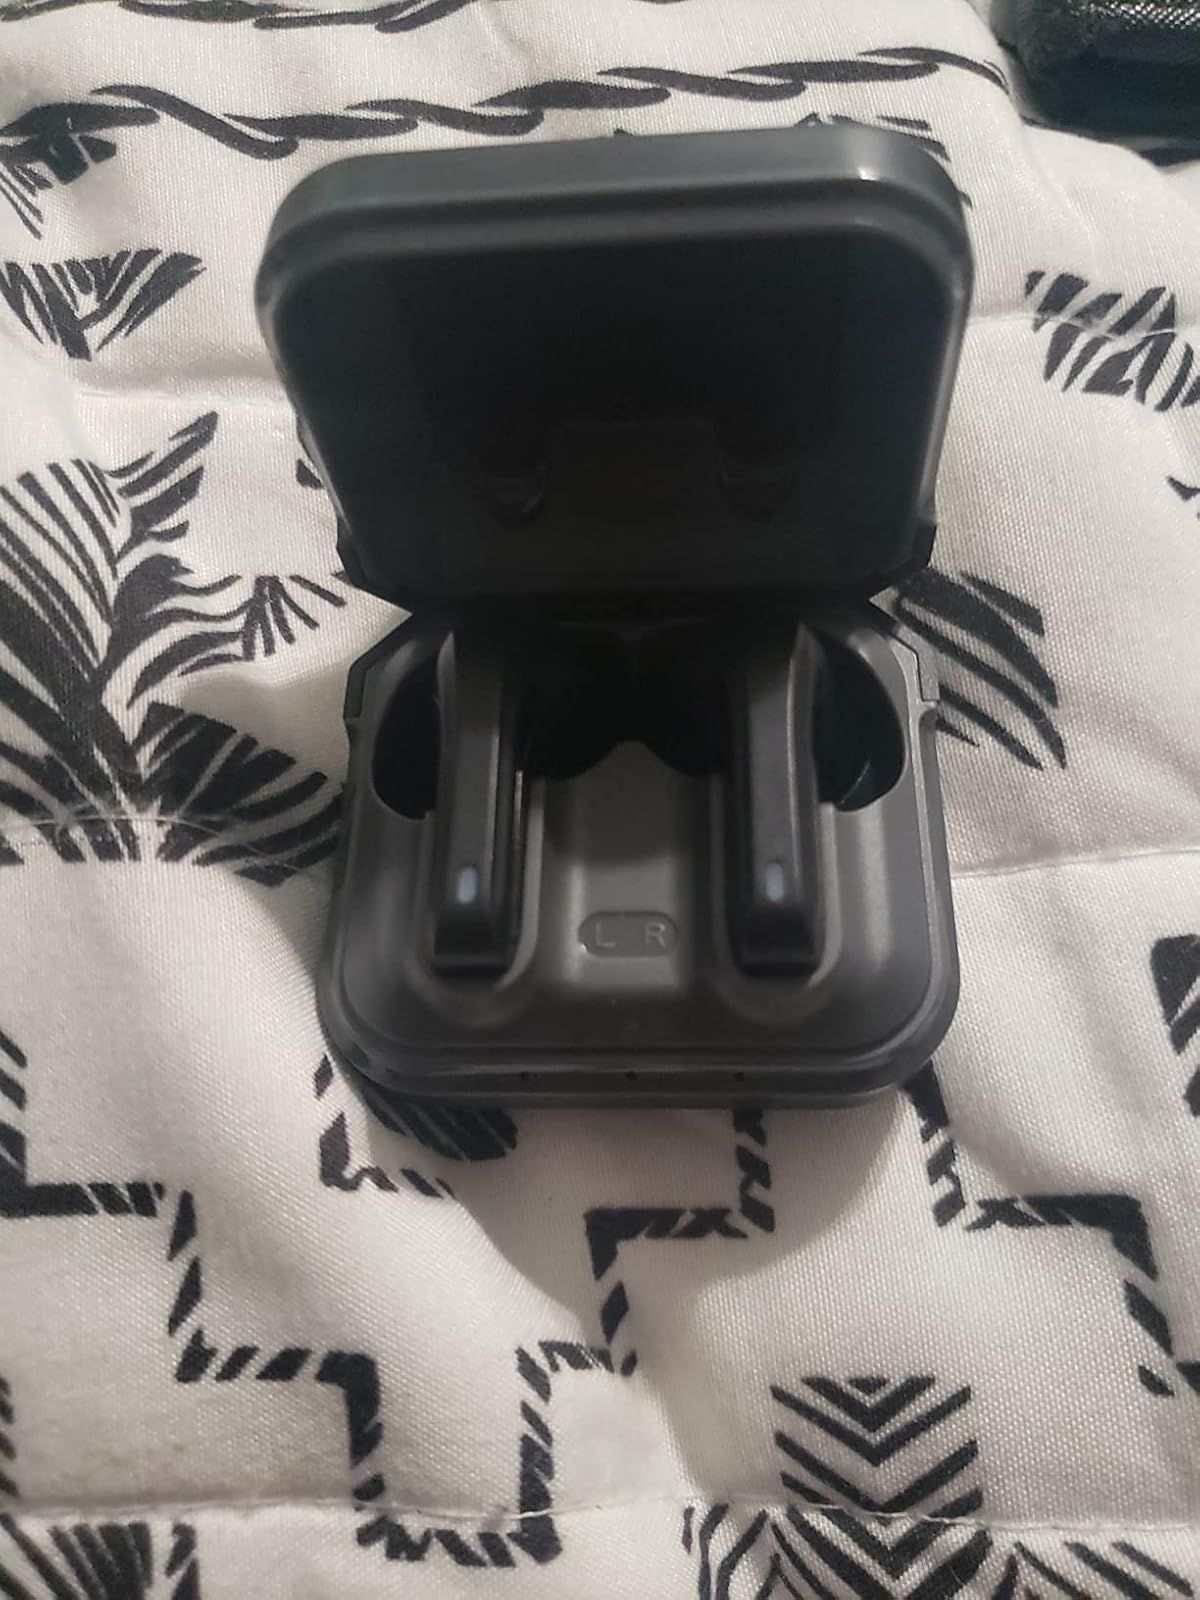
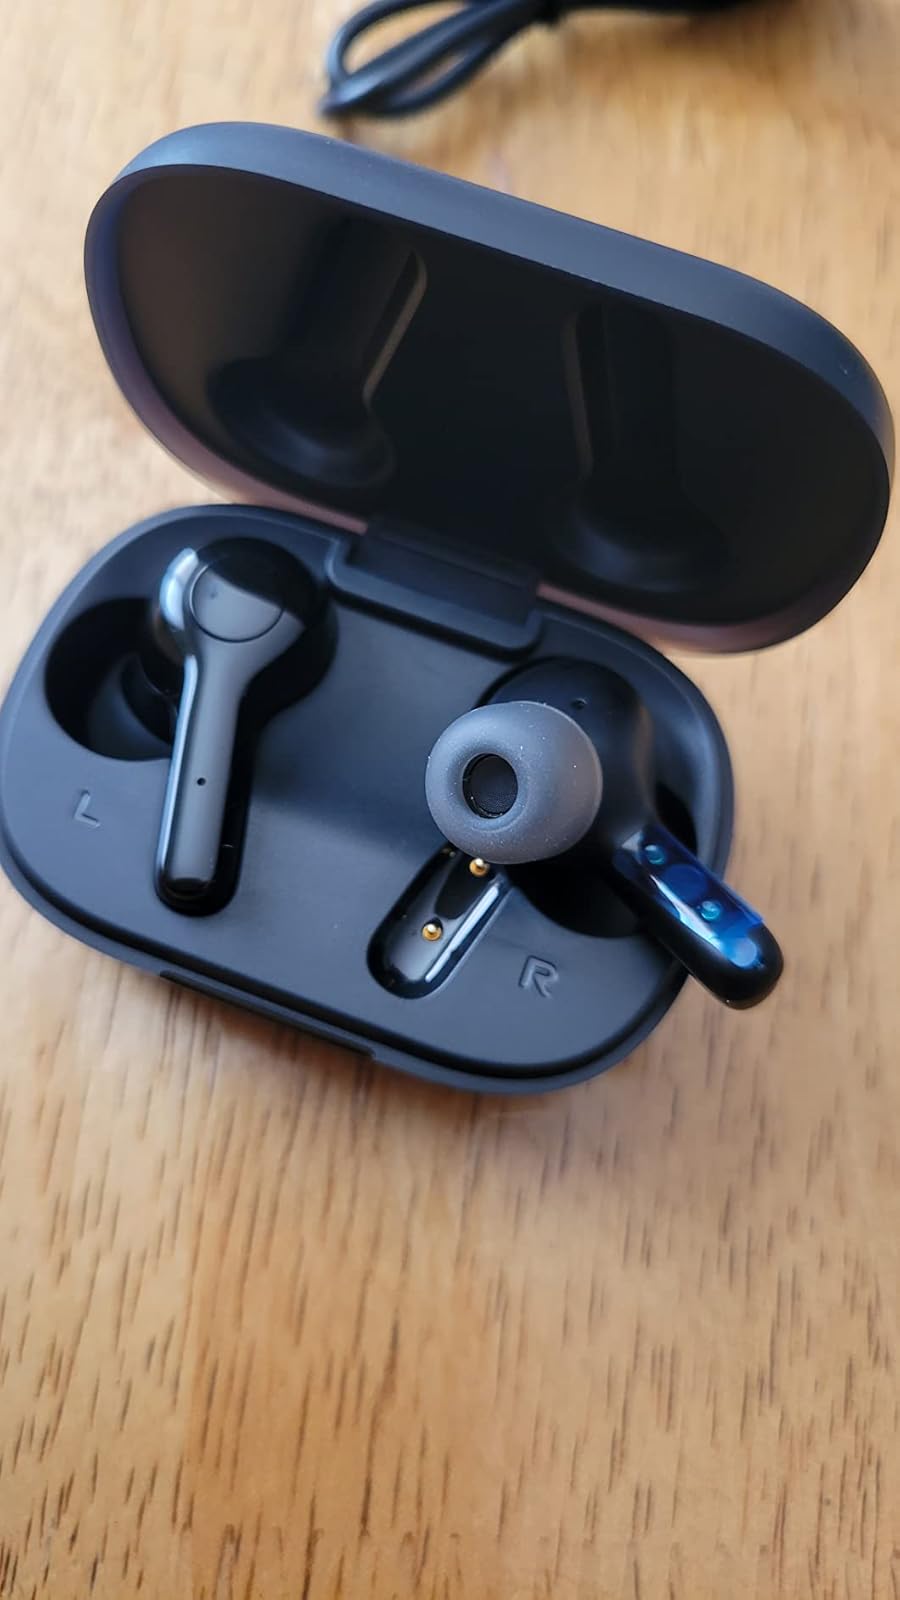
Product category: earbuds
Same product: no